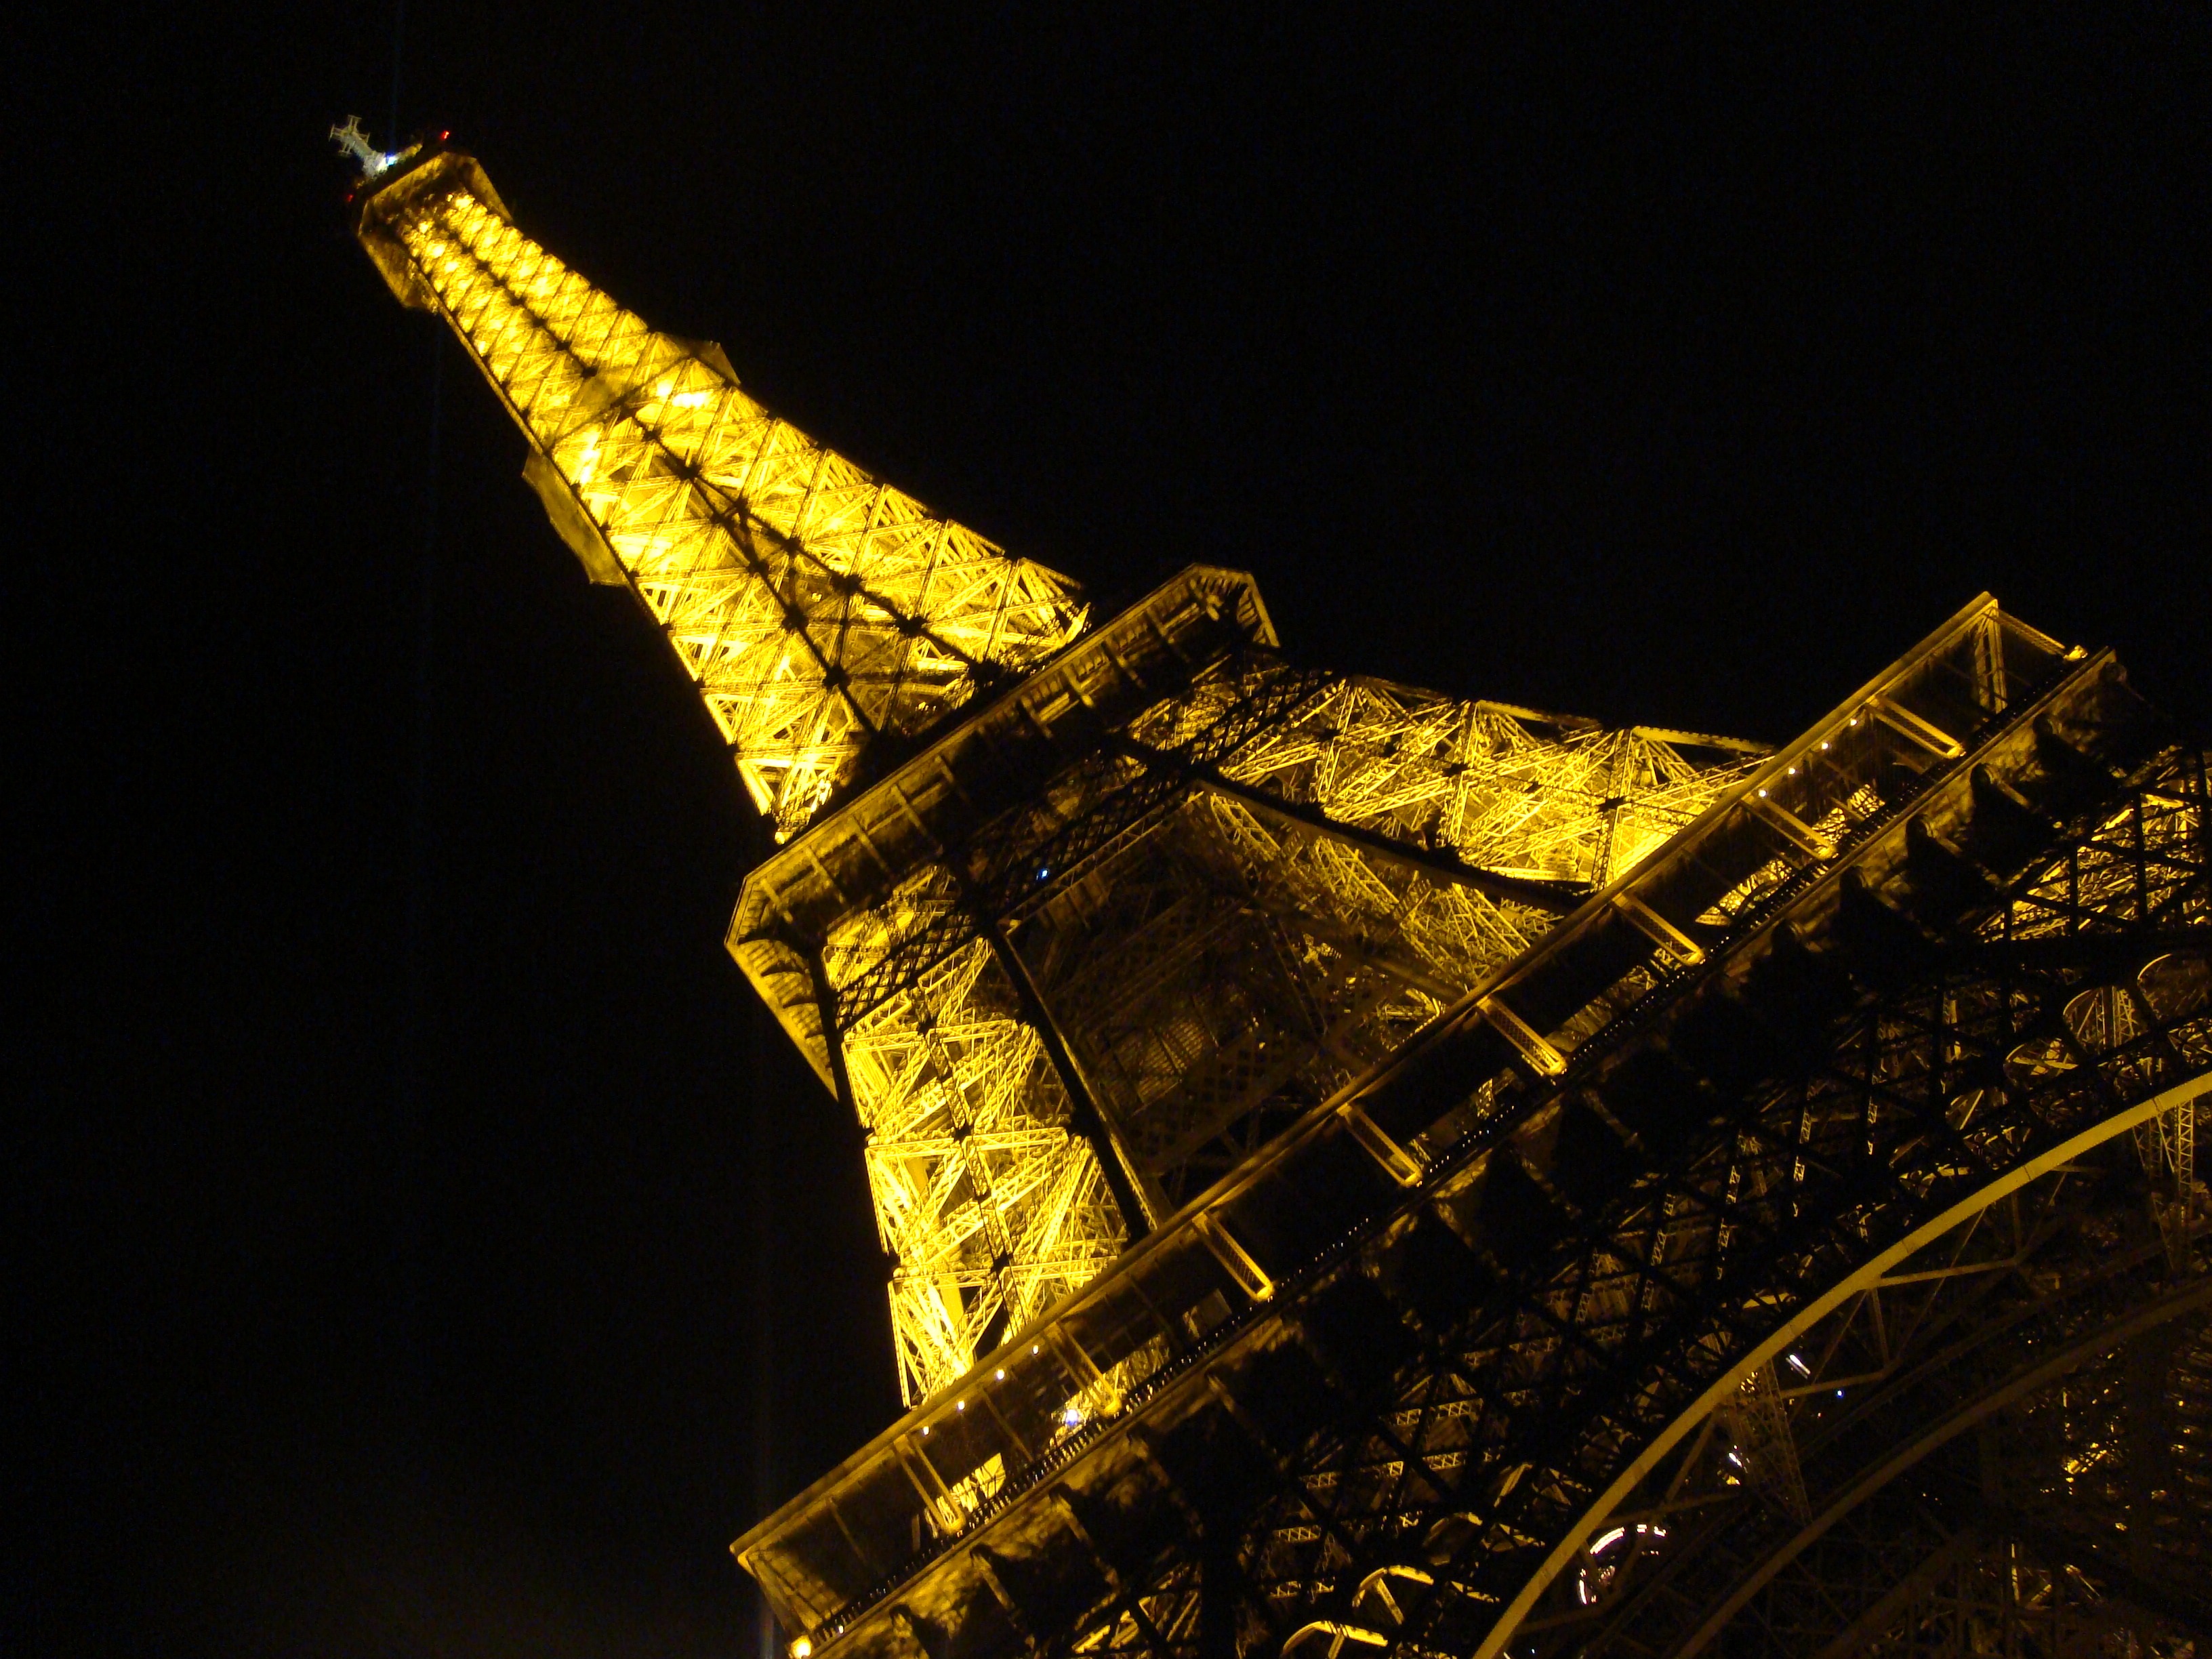
architecture, night, eiffel tower, paris, monument, tower, darkness, yellow, tourism, lighting, gold, temple, point of interest